Percé Rock

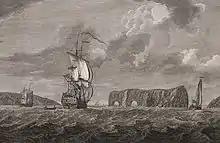
Print title: "A view of the Pierced Island, a remarkable rock in the Gulf of St. Laurence—two leagues to the southward of Gaspée Bay" drawn by Captain Hervey Smyth, 1760; engraved by Pierre Charles Cannot 1768. Note there are "two" arches

Percé Rock's huge limestone formation is geologically dated to the Devonian period of more than 400 million years ago (375 million years is also mentioned). However, Percé Rock is only a small component of the large areas of Devonian rocks that occupy the interior that were first mapped in 1844 by Sir William Edmond Logan, known as the father of Canadian geology. Fossils in such rocks show a variety of animal and plant communities from both terrestrial and marine habitats from the Devonian period. The Percé Rock contains 150 species of different fossils such as brachiopod, trilobites, dalmanites, corals and marine worms from the Devonian period.